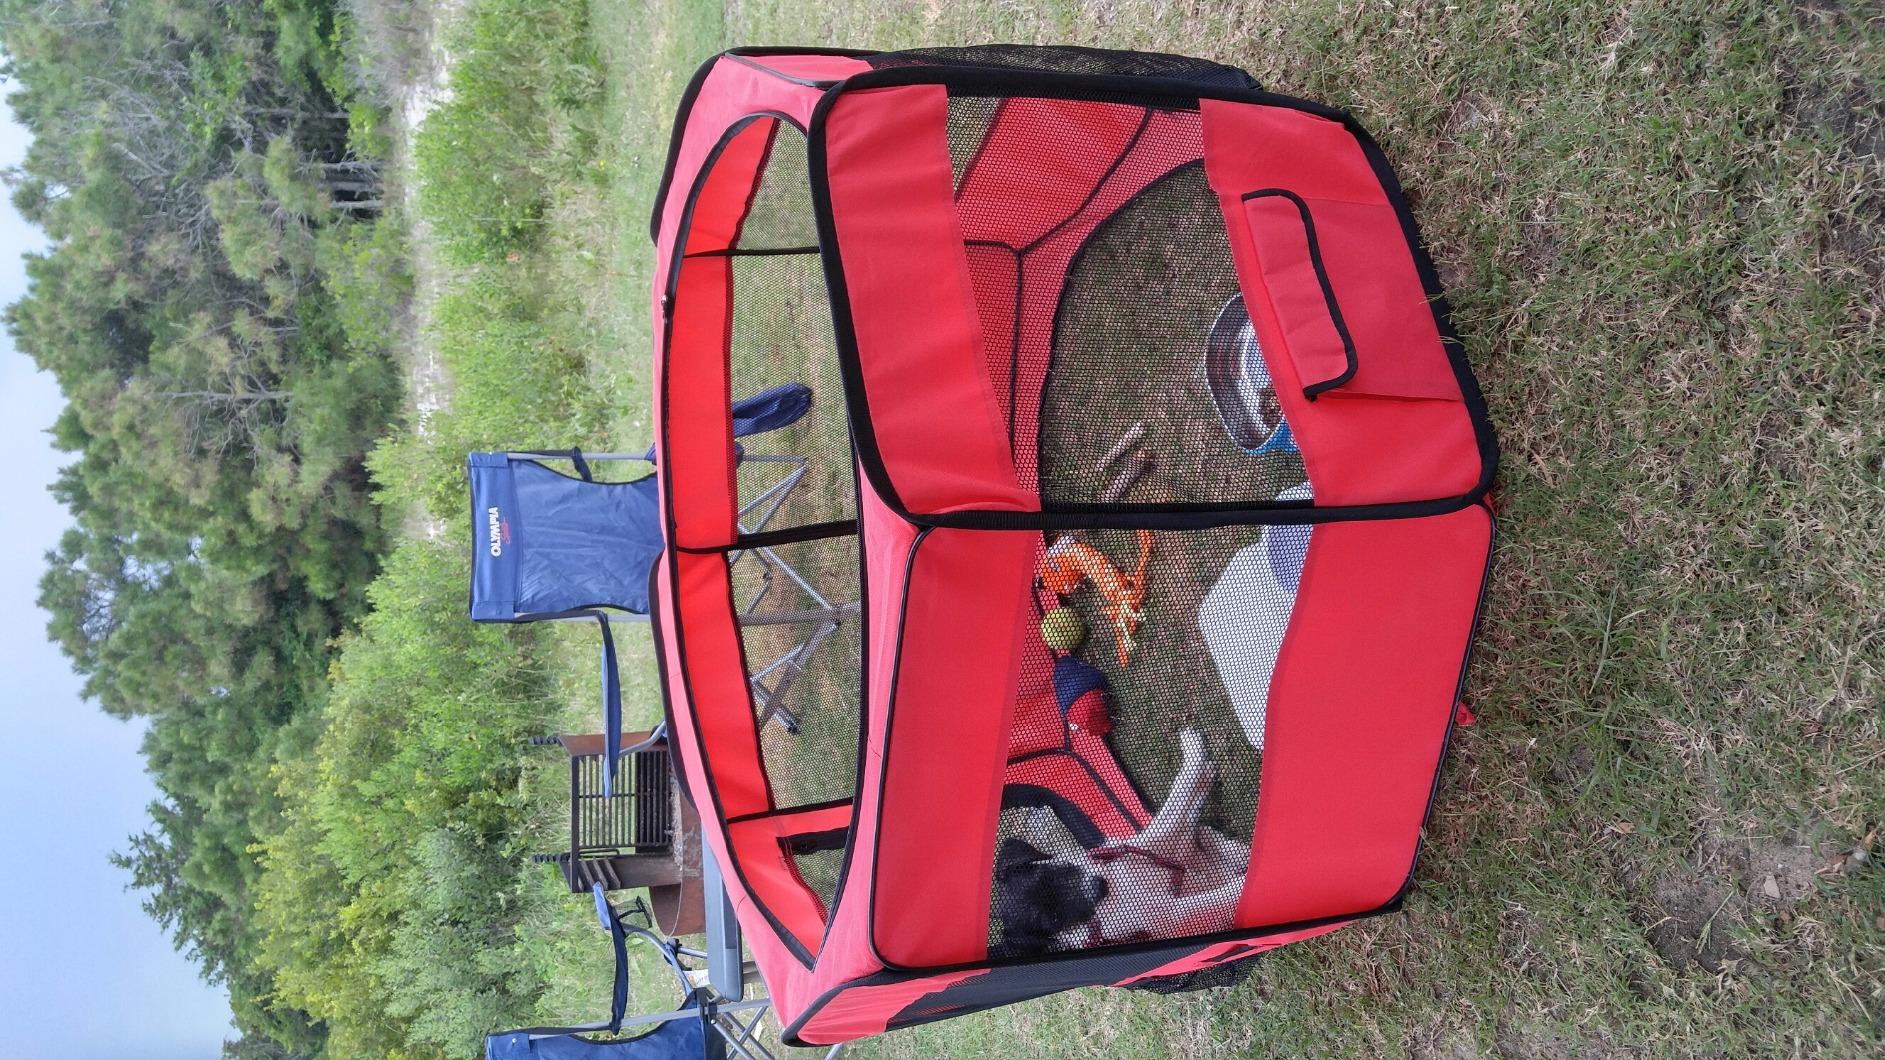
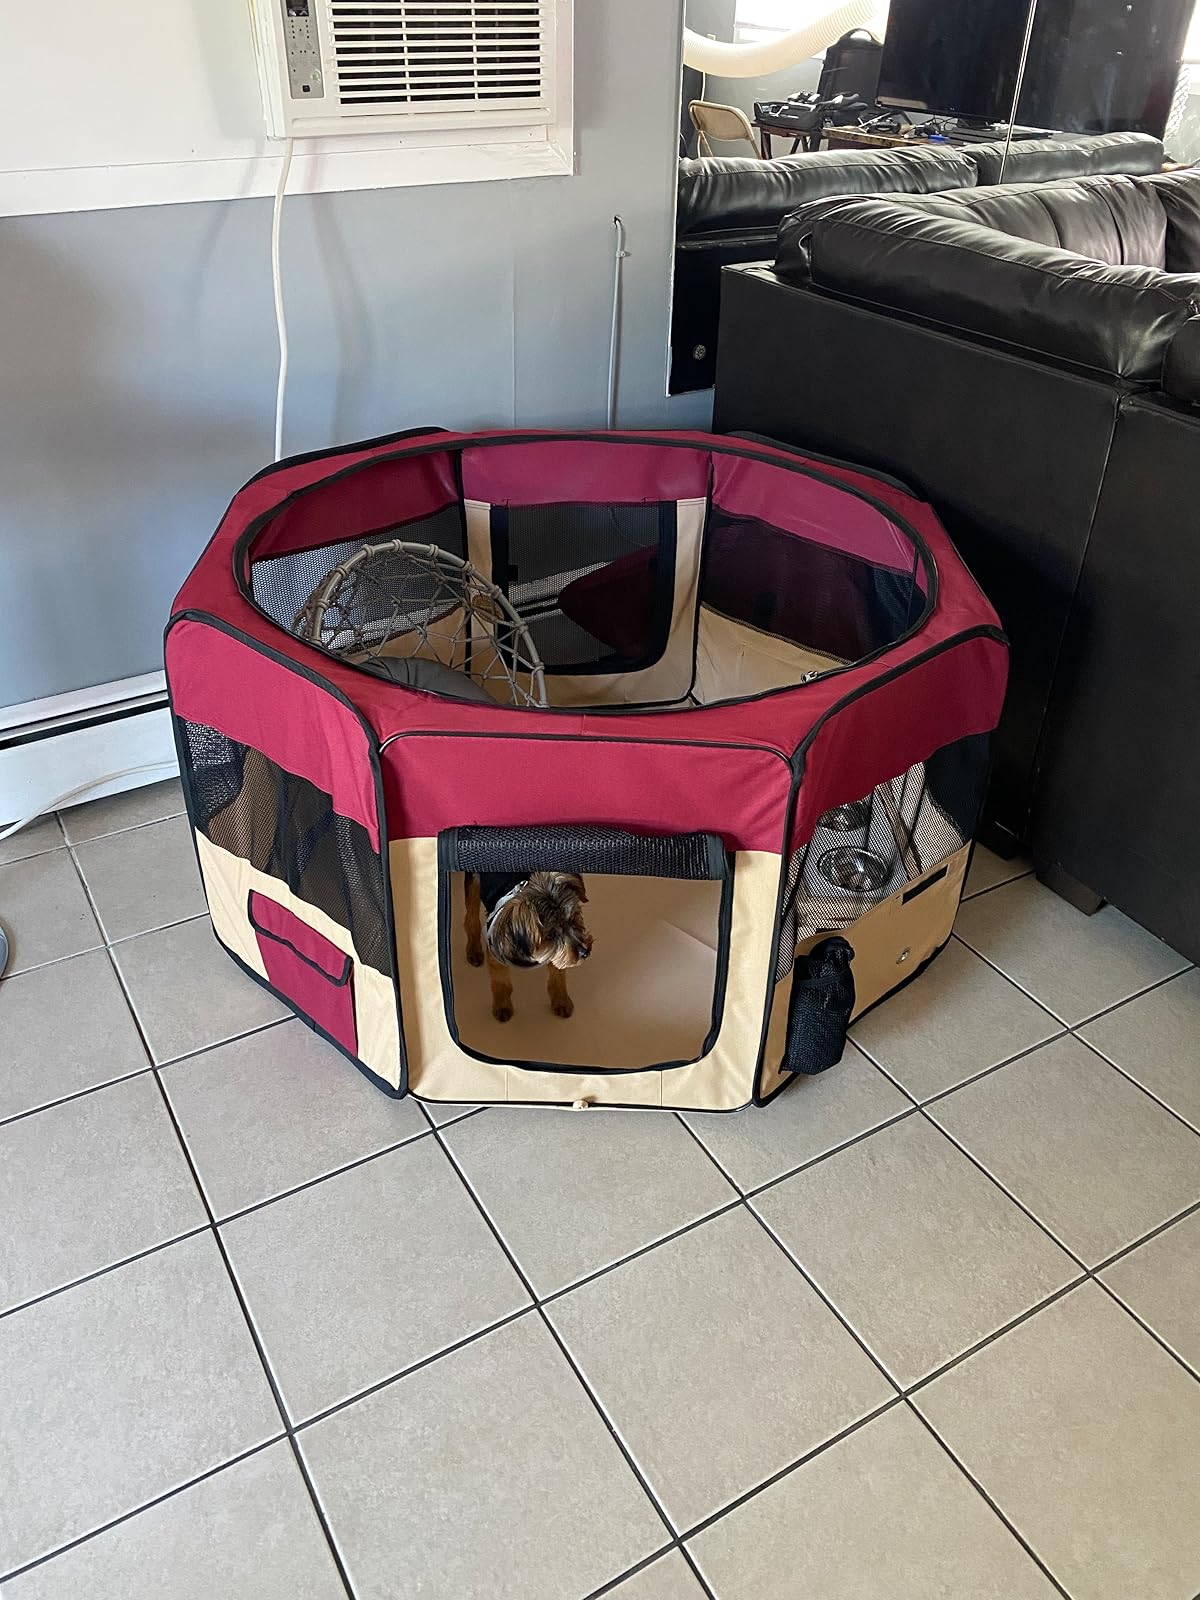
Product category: items_kennel
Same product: no